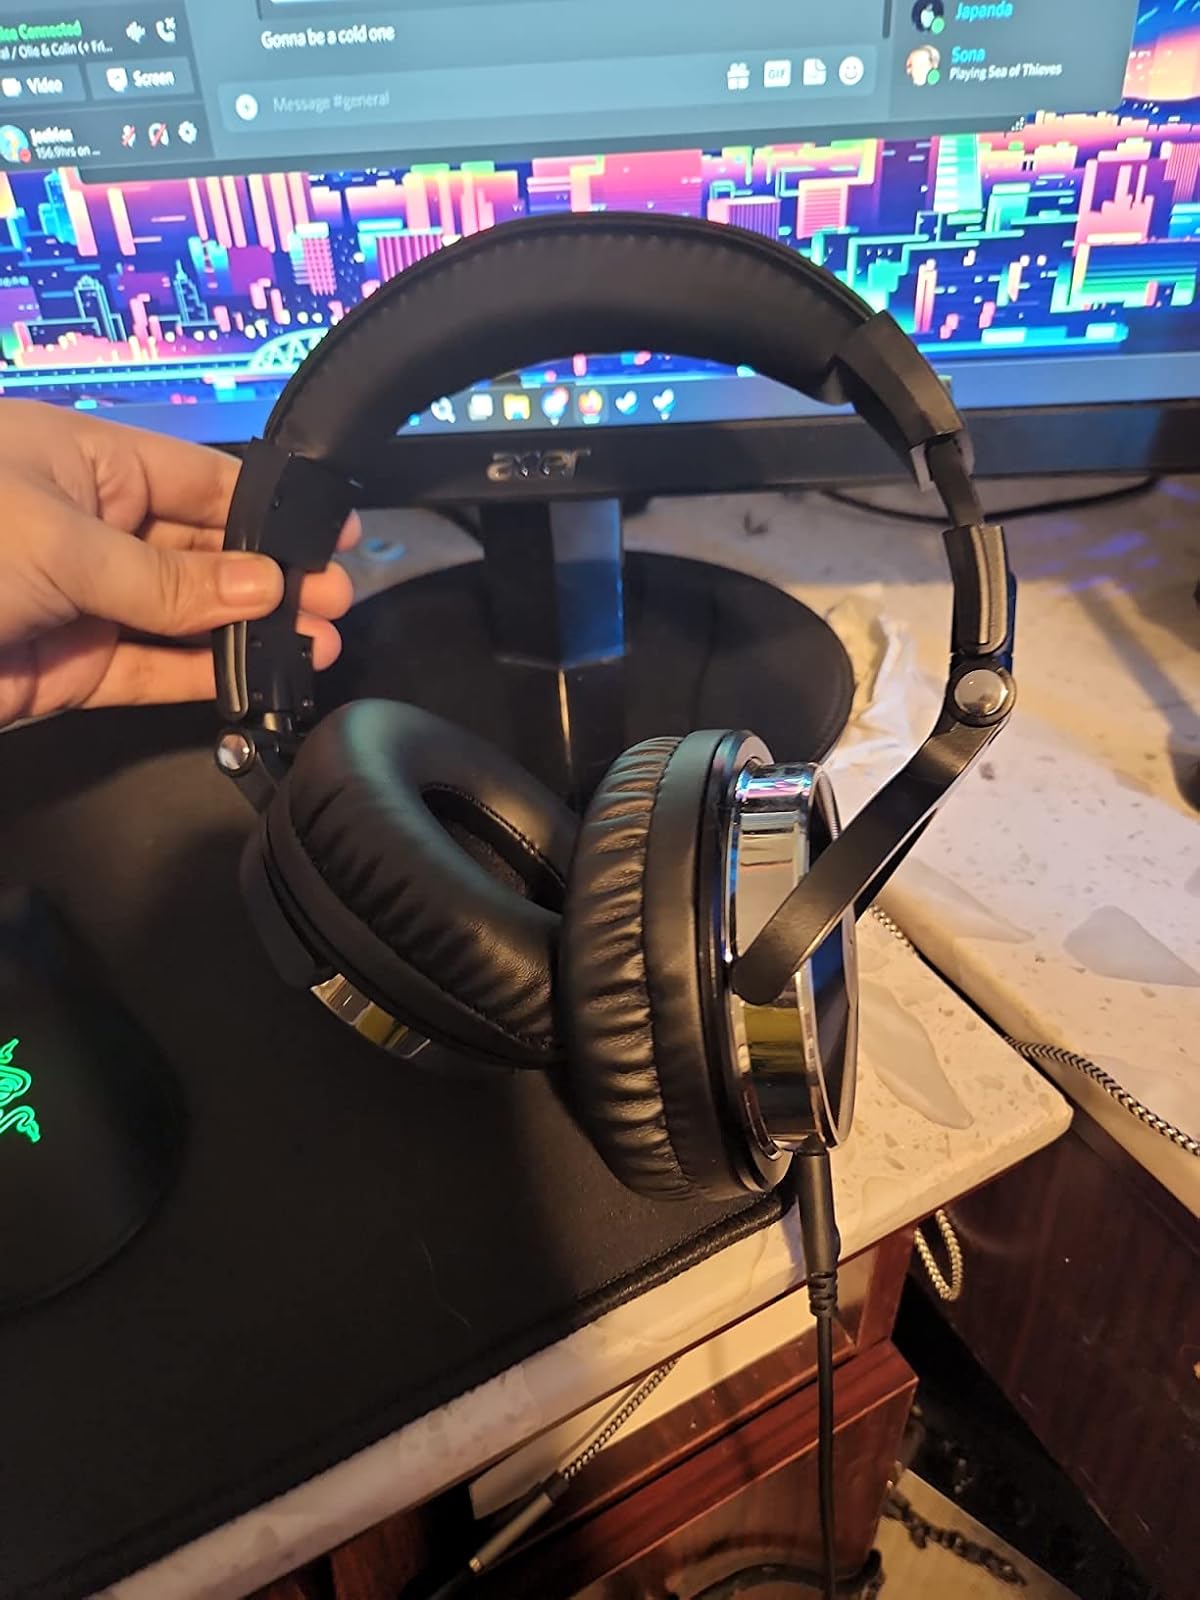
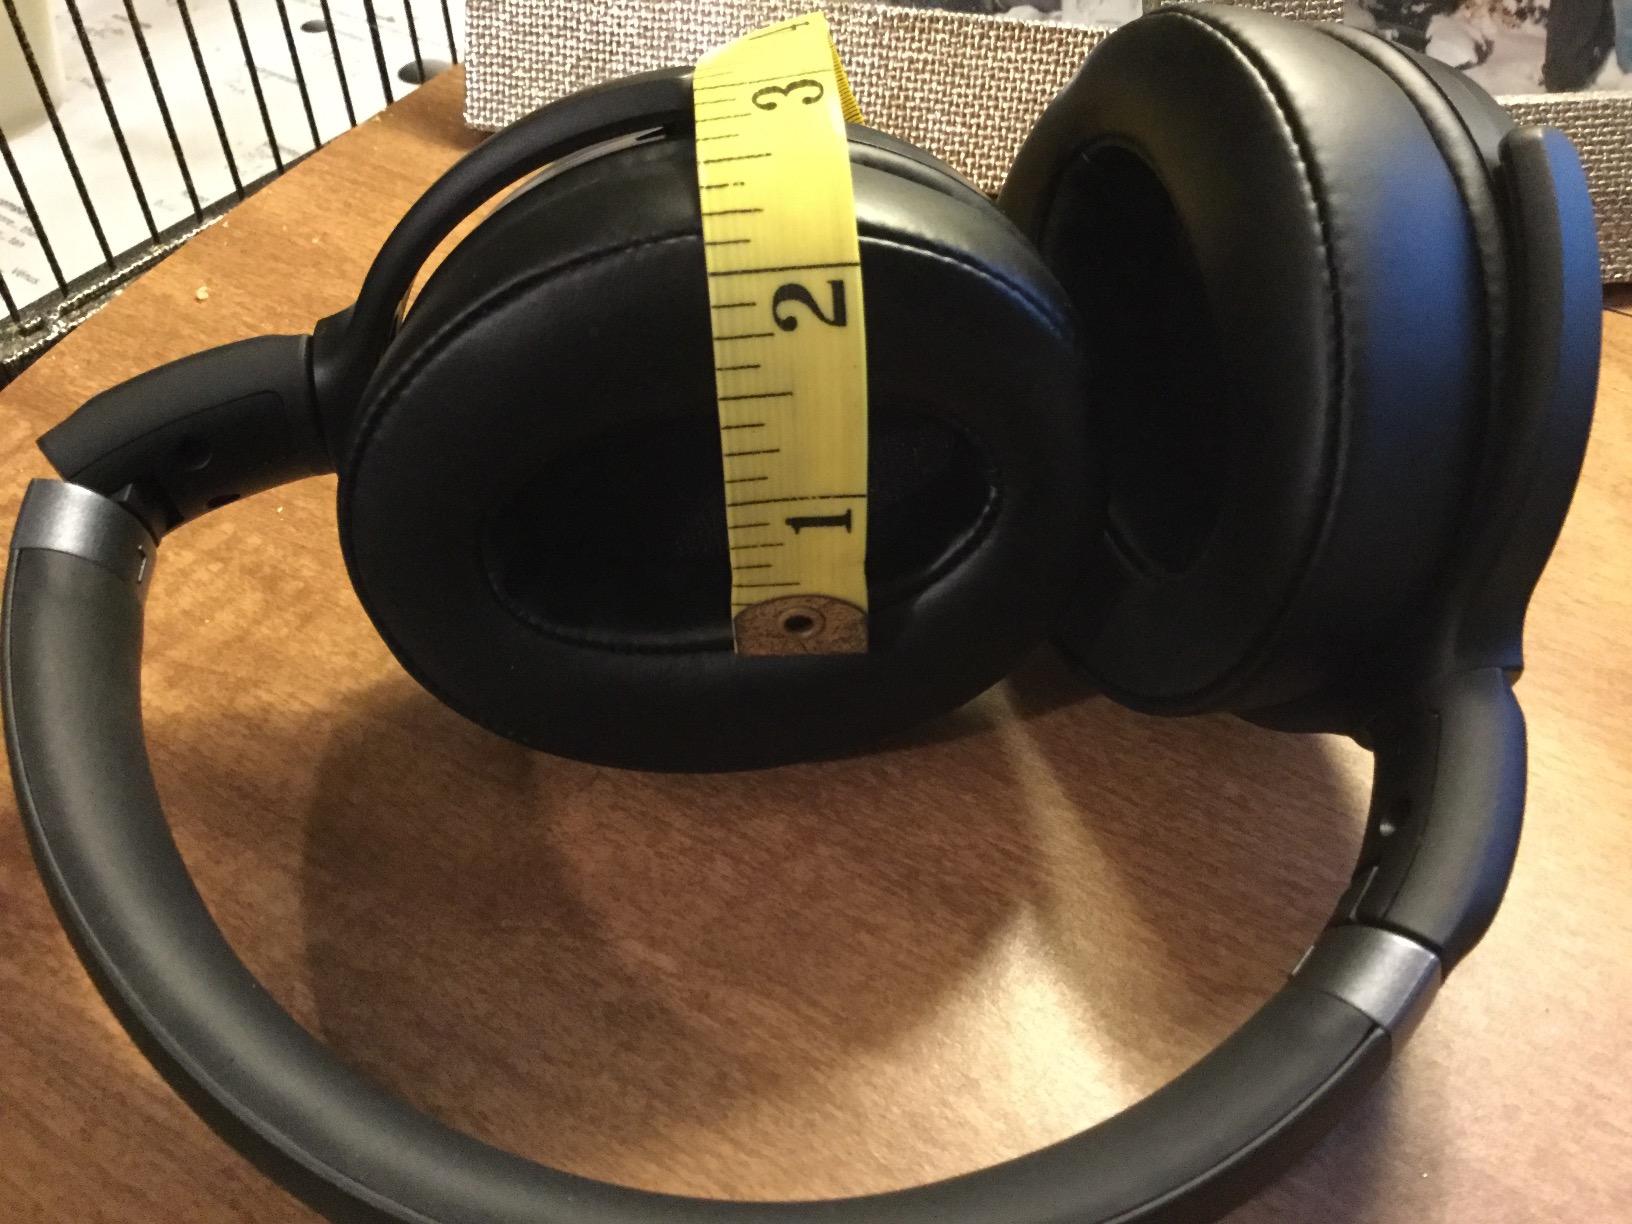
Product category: headphones
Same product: no